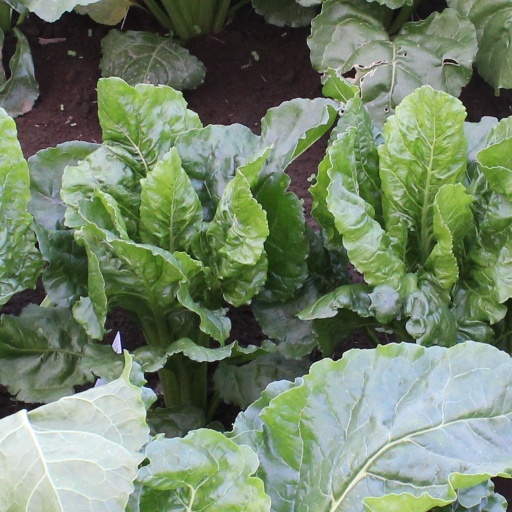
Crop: sugar beet